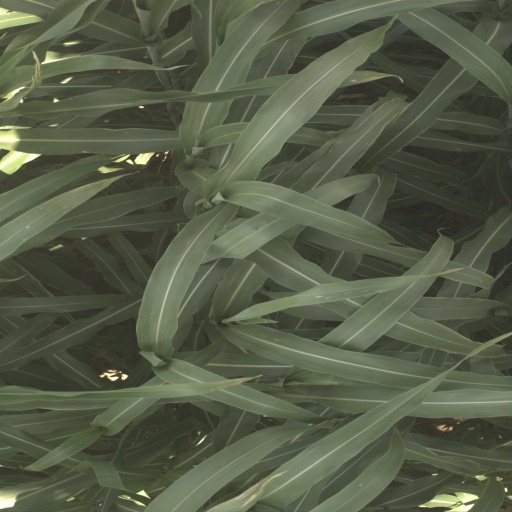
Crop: sorghum